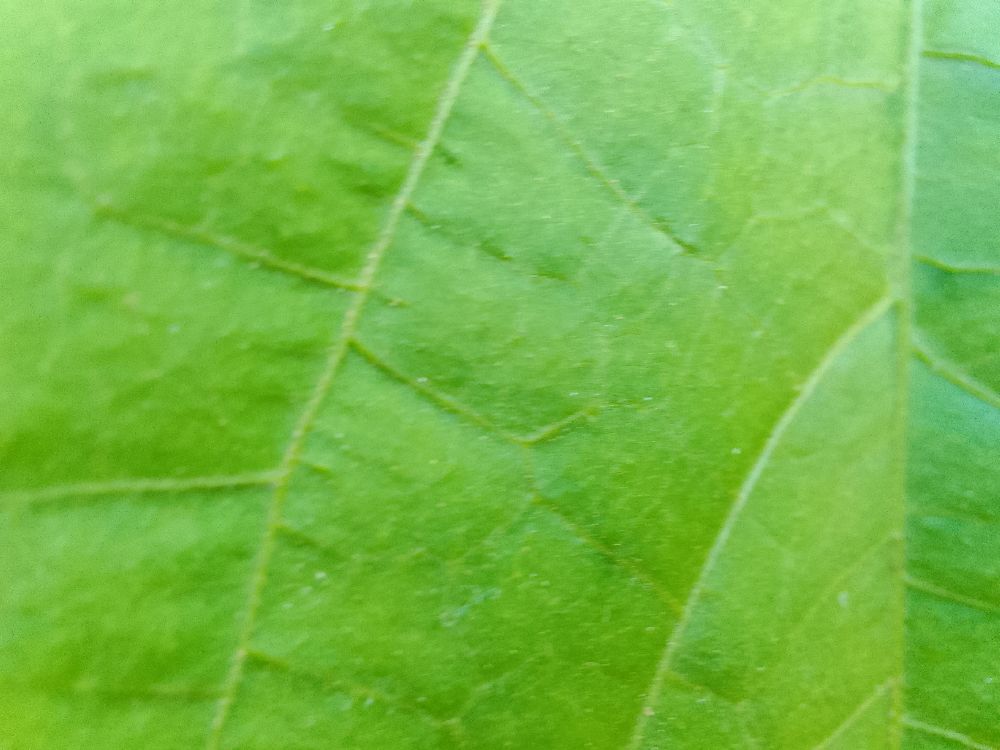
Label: healthy